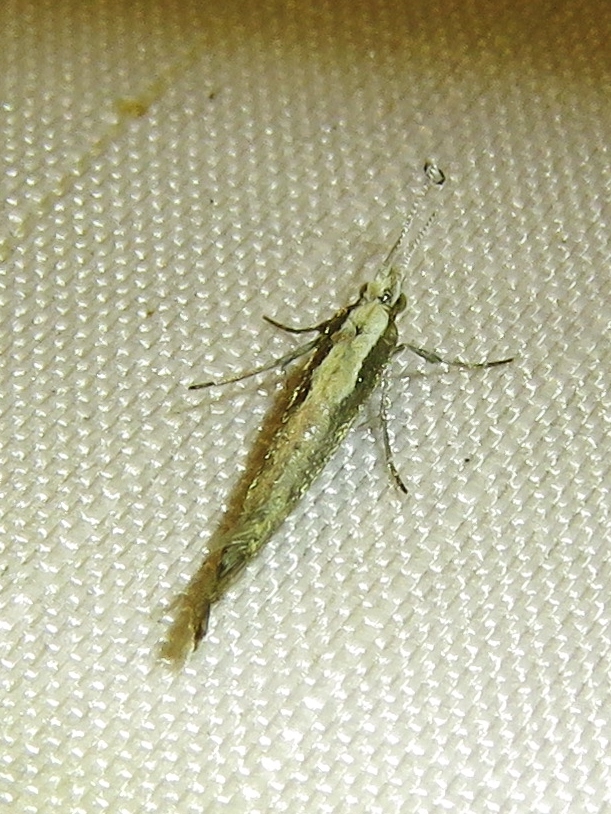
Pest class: diamondback_moth